Chapters and verses of the Bible

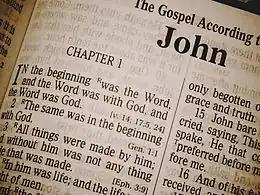
The Gospel according to John – a text showing chapter and verse divisions (King James Version)

Chapter and verse divisions did not appear in the original texts of Jewish or Christian bibles; such divisions form part of the paratext of the Bible. Since the early 13th century, most copies and editions of the Bible have presented all but the shortest of the scriptural books with divisions into chapters, generally a page or so in length. Since the mid-16th century, editors have further subdivided each chapter into verses – each consisting of a few short lines or of one or more sentences. Sometimes a sentence spans more than one verse, as in the case of –, and sometimes there is more than one sentence in a single verse, as in the case of .